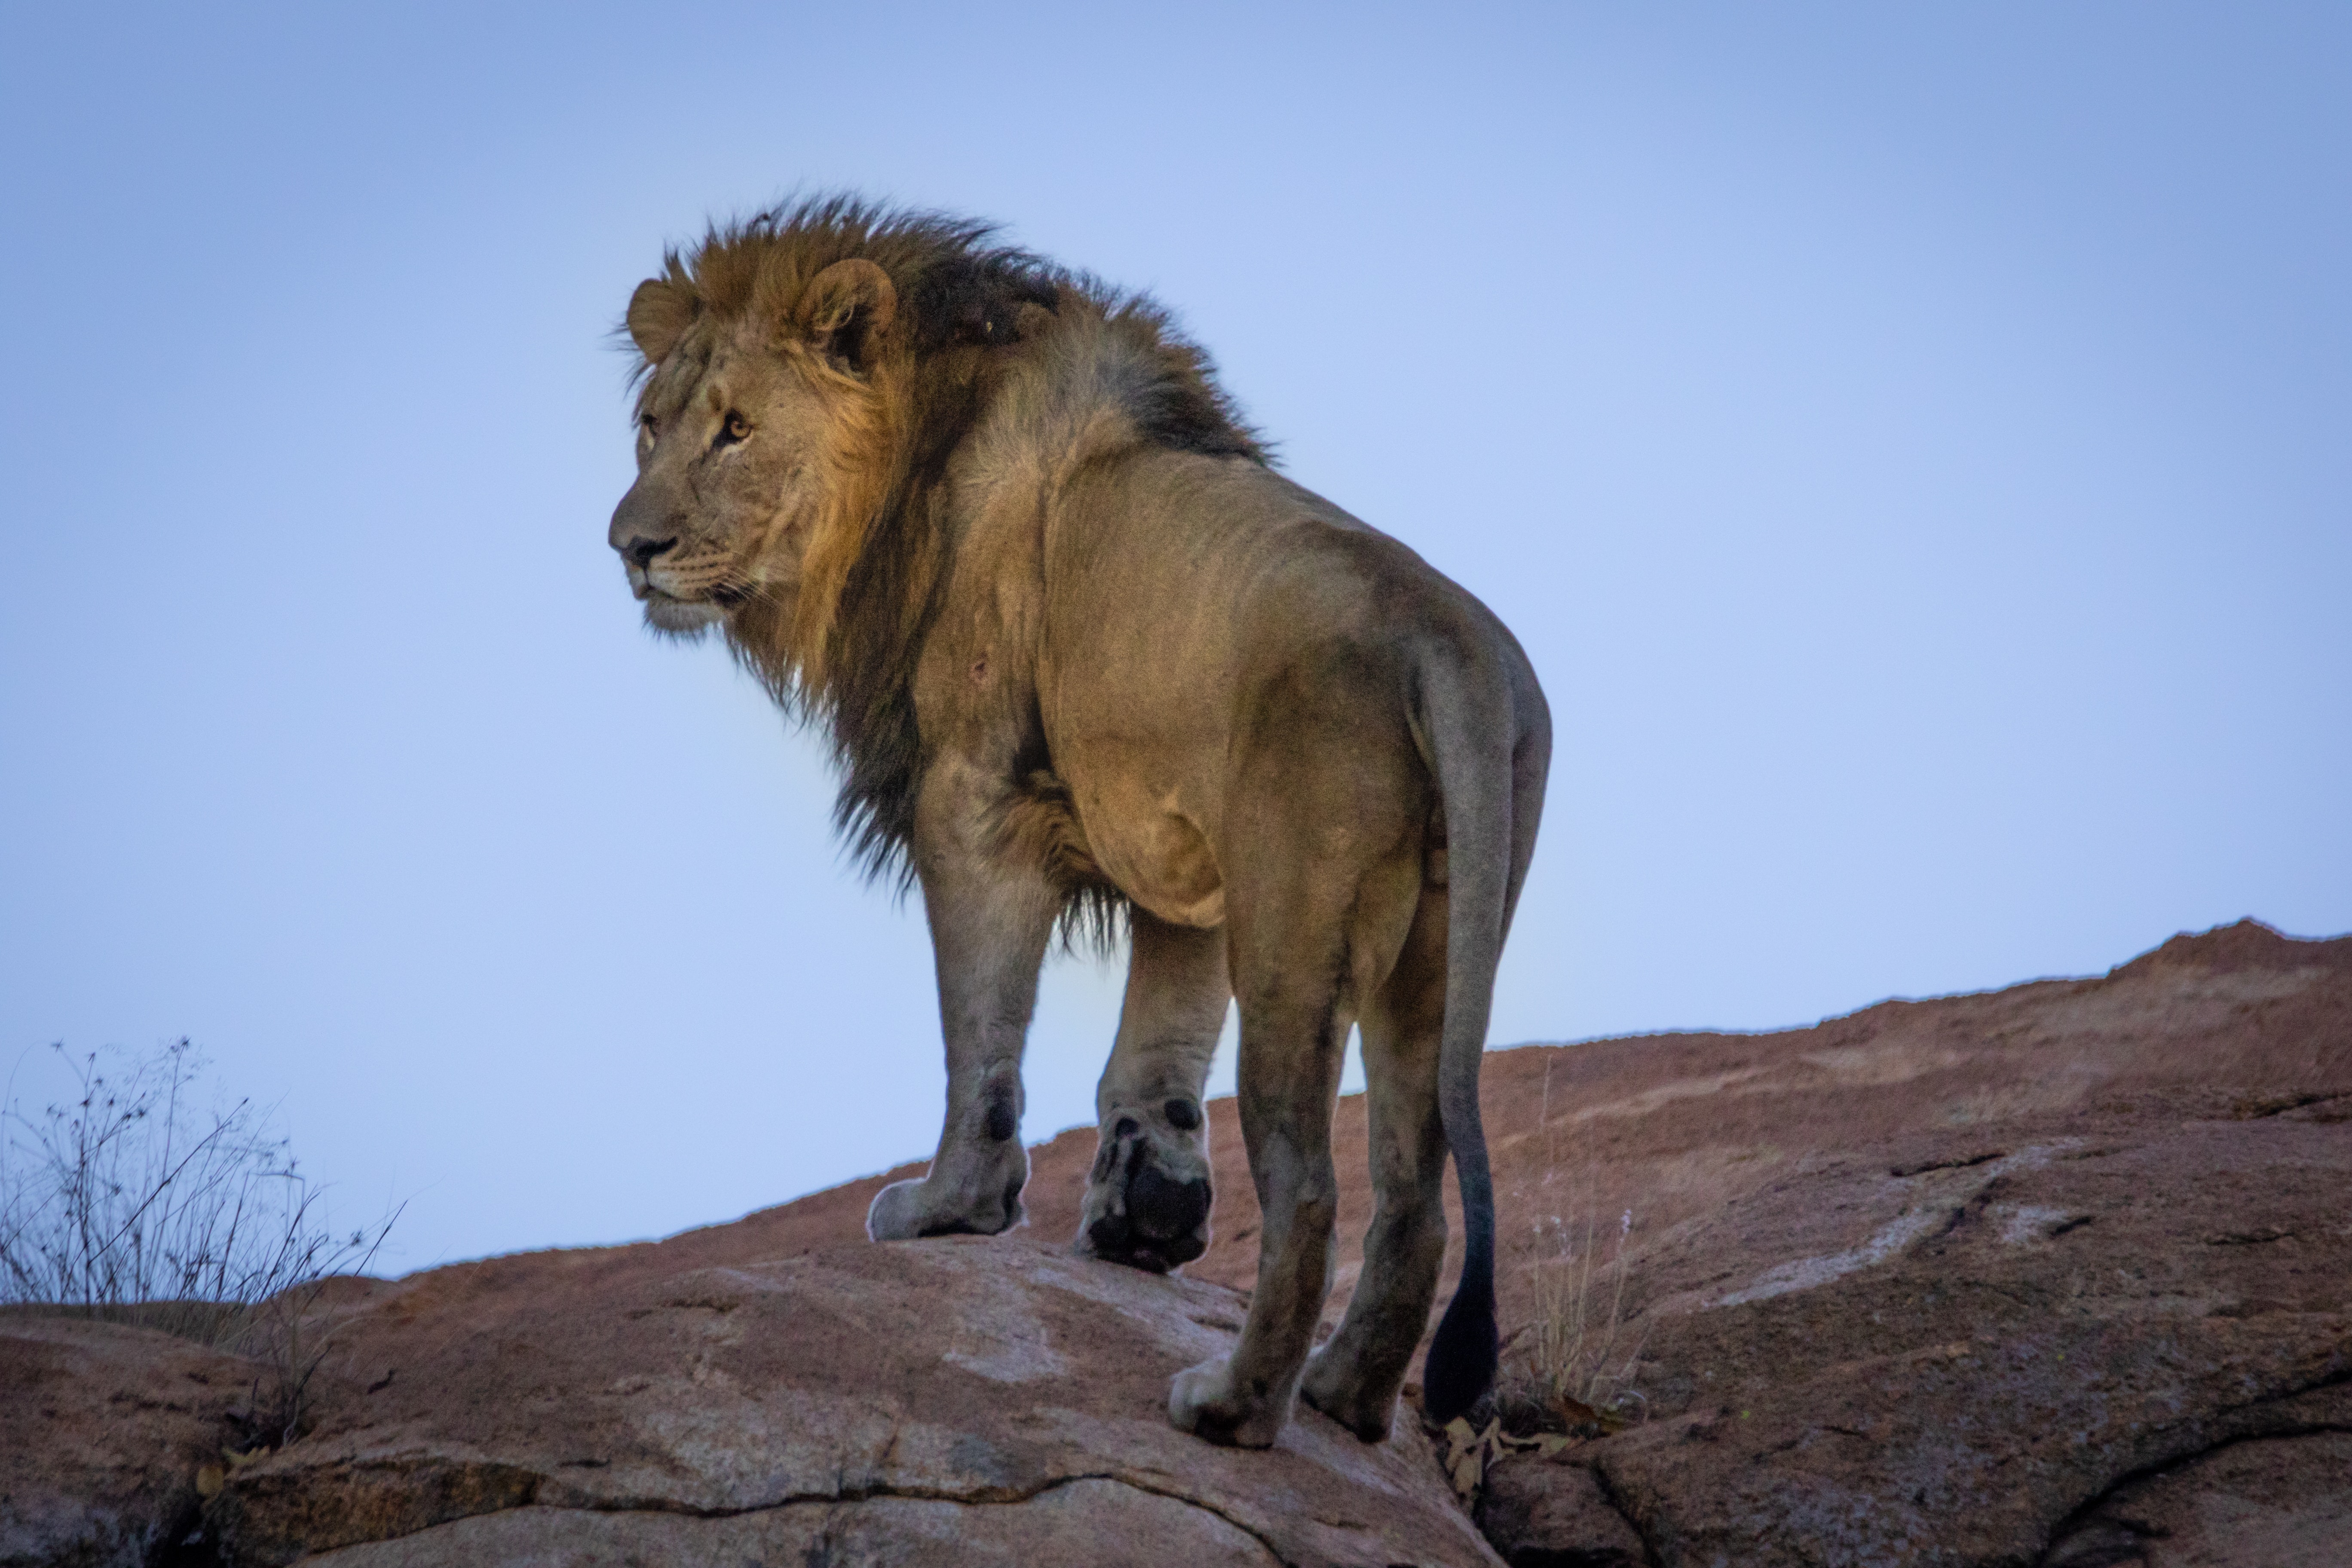
mammal, vertebrate, wildlife, lion, terrestrial animal, mane, felidae, big cats, safari, masai lion, sky, rock, zoo, national park, carnivore, fawn, savanna